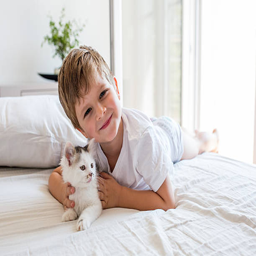
cute little boy and a kitten enjoying in bedroom